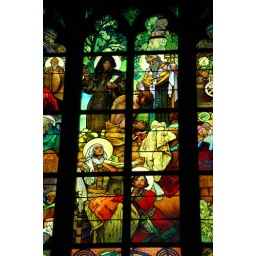
Stained glass window by Mucha